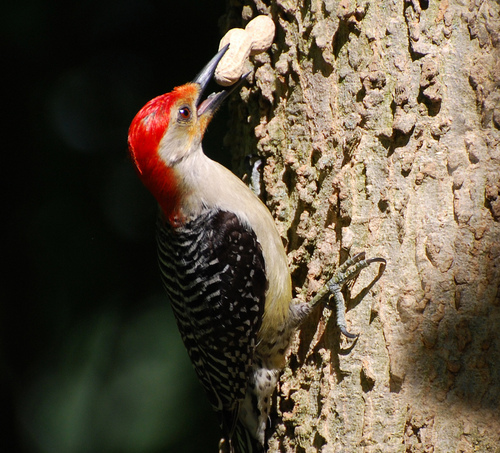
the head of the bird is red while the belly and chest are white.
this bird has a white belly and breast with a red crown and long pointy bill.
a medium sized black, white, and red bird with a red crown and nape, black wings, and a white belly.
this white bird has mottled black and white feathers and a vivid white stripe on the top of it's head.
this bird has a red crown and nape area with its covert covered in black and white feathers.
this bird has feathers that are black and has a red crown
this whitish bird has a red crown and nape and black wings.
this bird has wings that are black and has a red crown
this bird is black, white, and orange in color, with a black beak.
the bird has a red crown, black back and white belly.
Species: Red Bellied Woodpecker